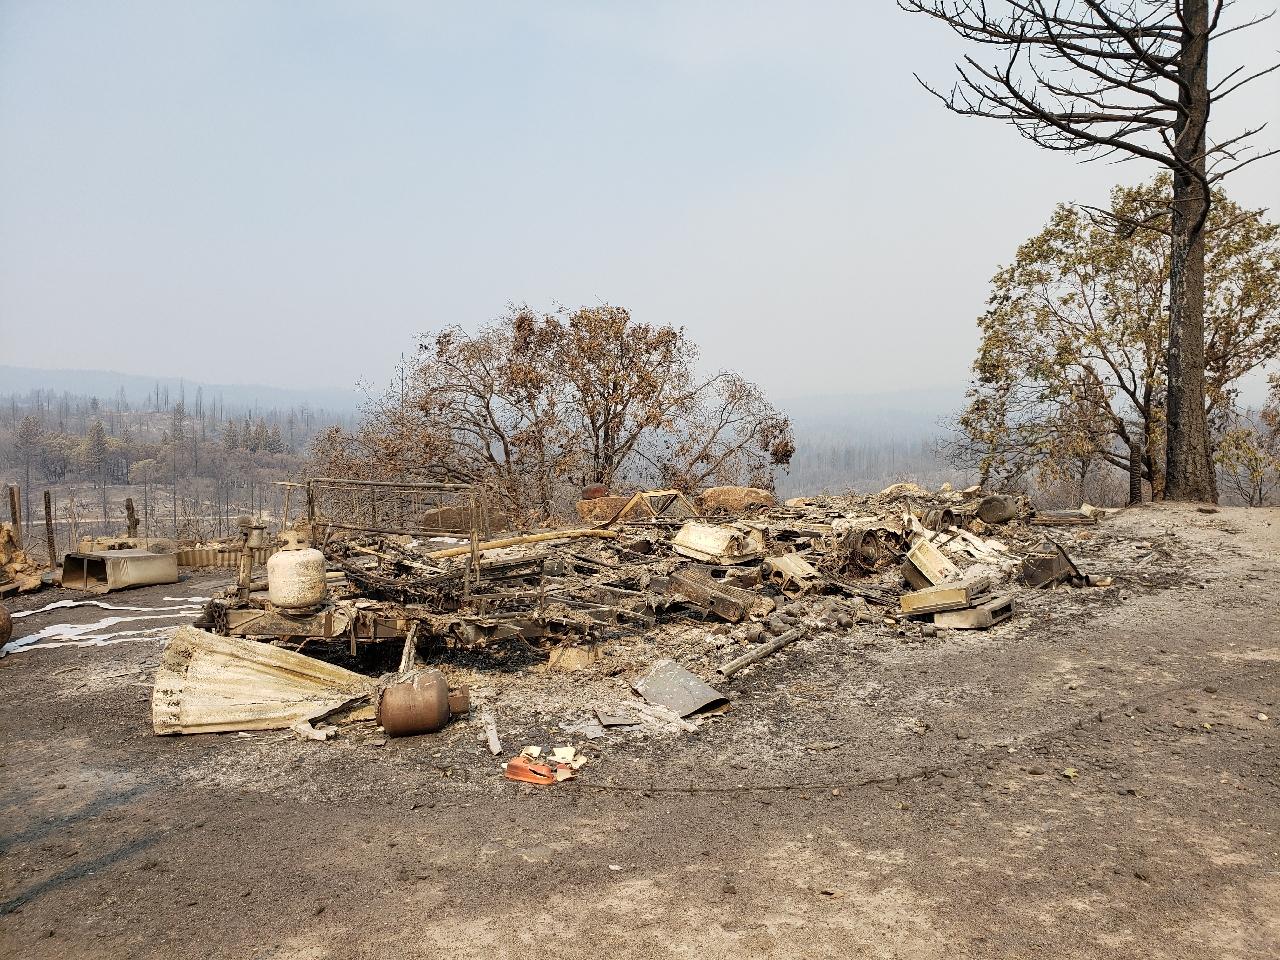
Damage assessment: destroyed